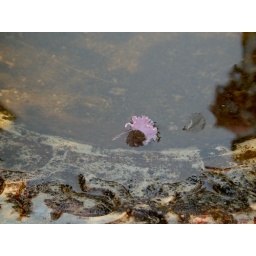
Crape Myrtle petal floating in the water of a stone birdbath. Reflections of the sky in the water.